Mary Sawtelle

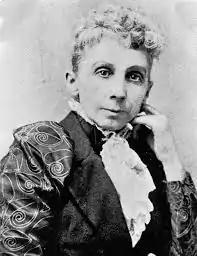
in about 1891

Mary Priscilla Avery Sawtelle (April 30, 1835 – April 22, 1894) was an American medical doctor who worked primarily in Oregon. She was also a proponent of women's rights and the editor of the "Medico-Literary Journal".